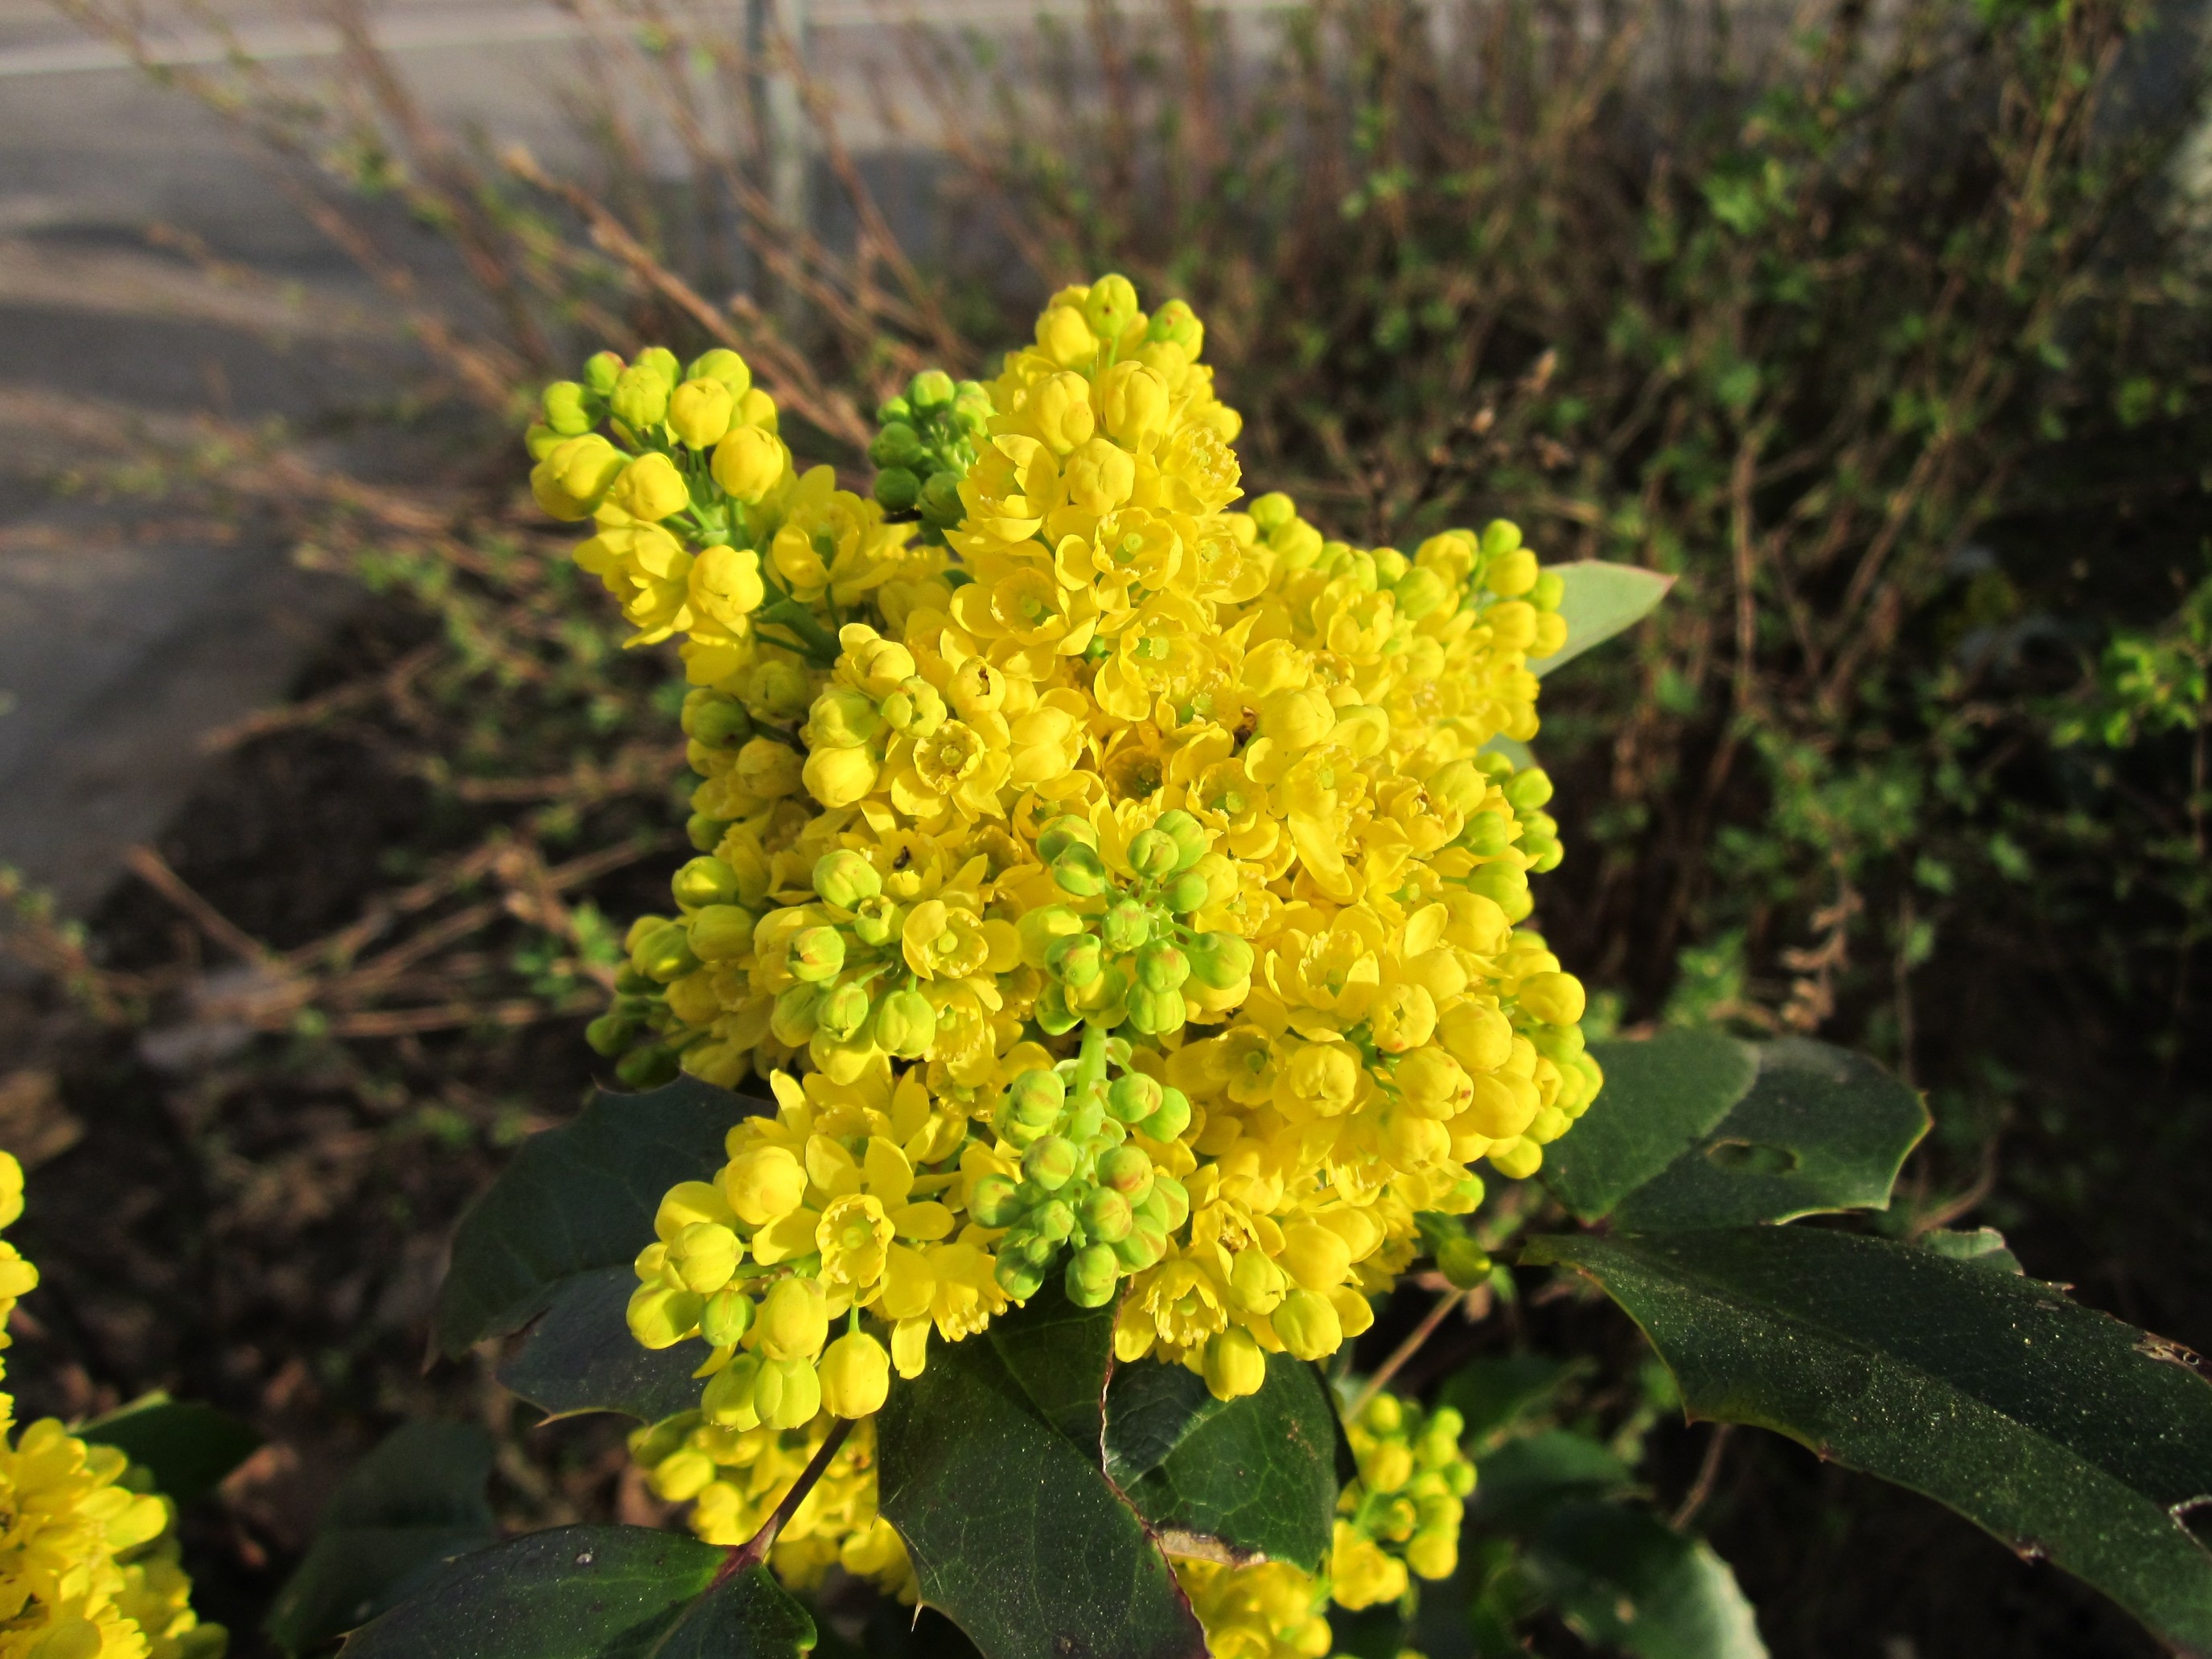
tree, nature, blossom, plant, flower, food, produce, evergreen, botany, blooming, yellow, flora, wildflower, shrub, mimosa, inflorescence, mahonia, flowering plant, subshrub, woody plant, land plant, oregon grape